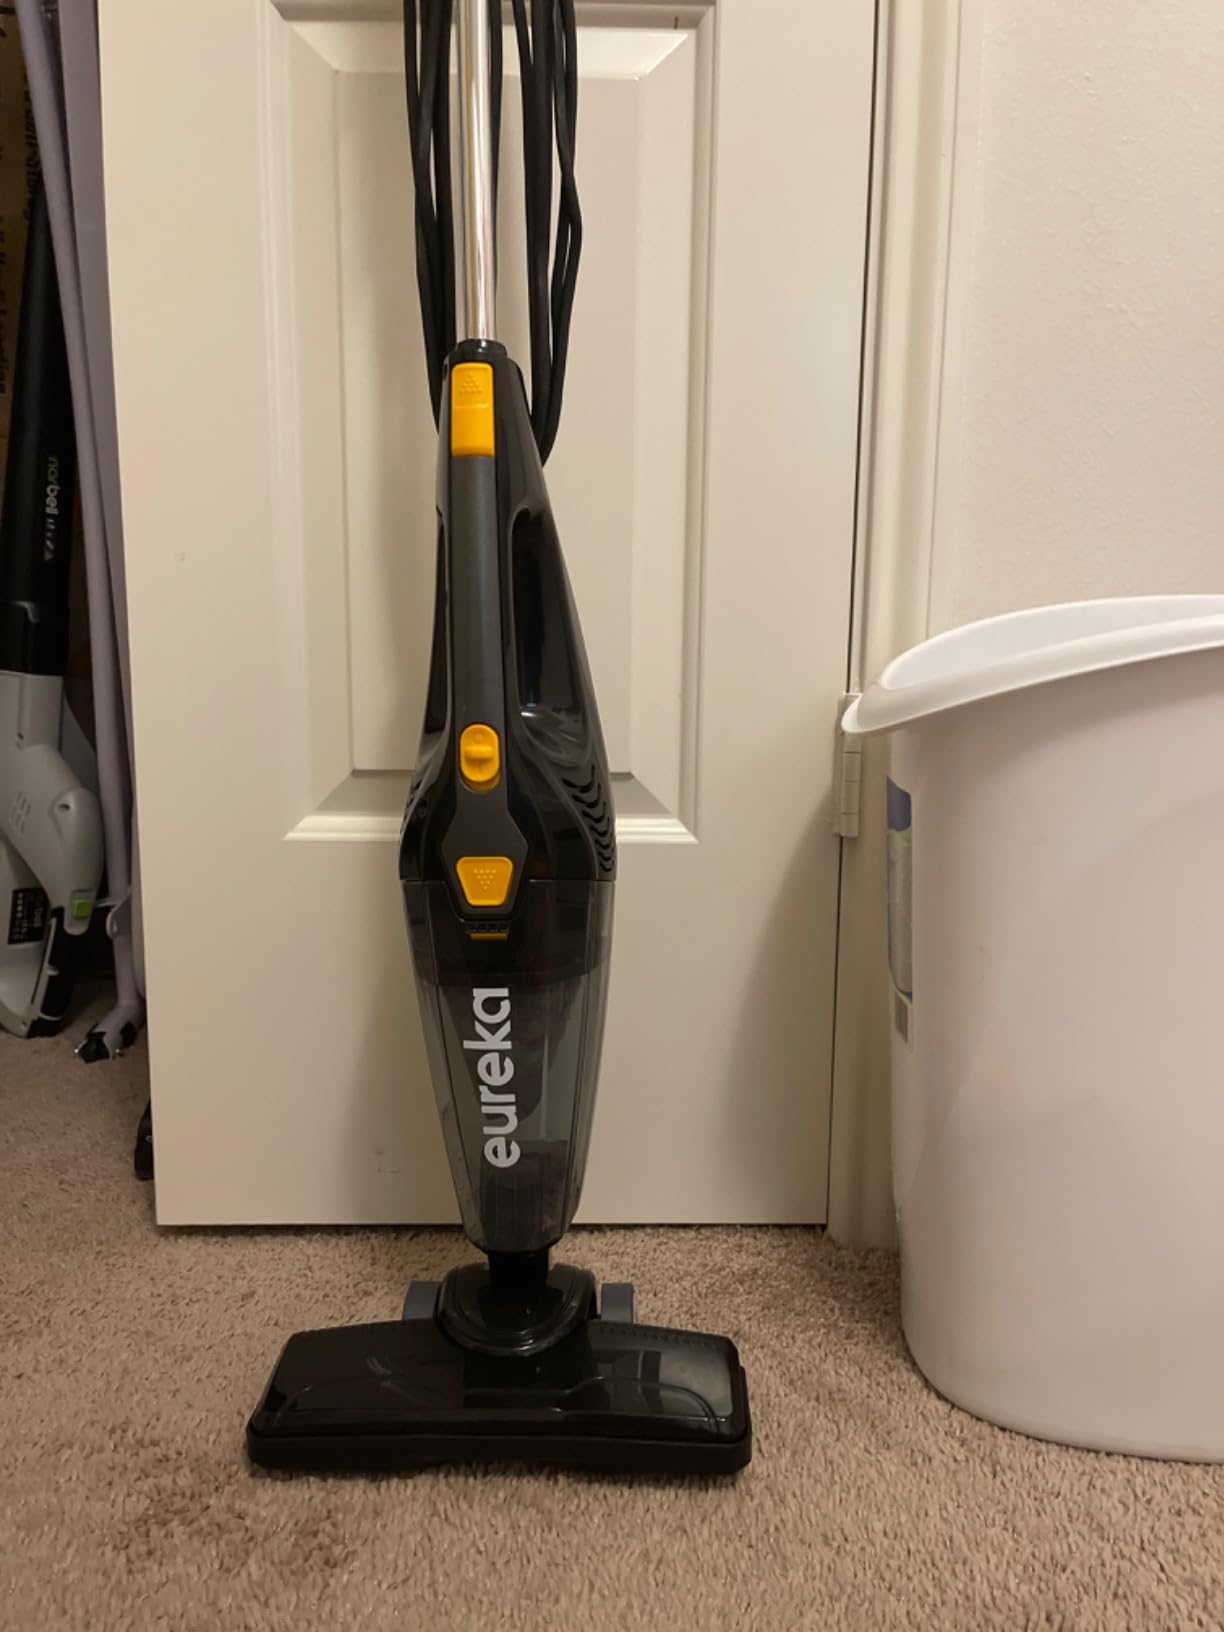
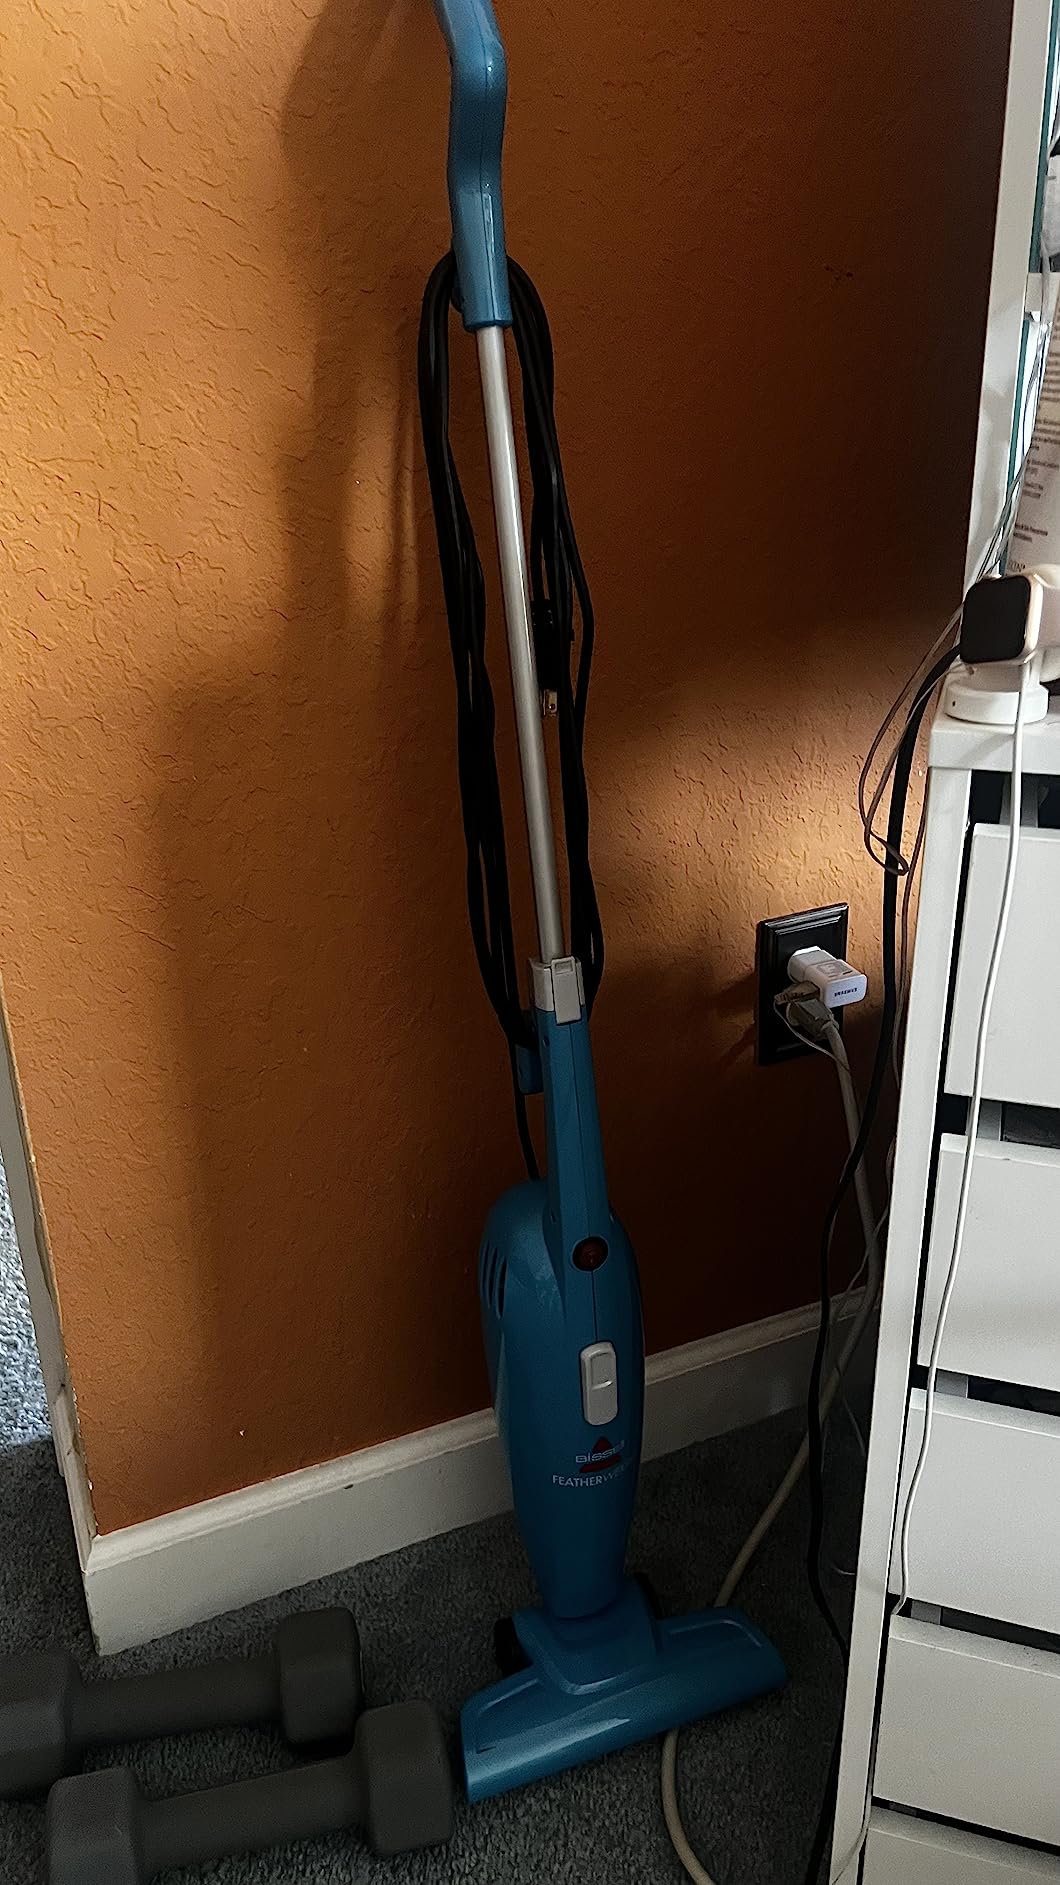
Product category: items_vacuum
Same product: no